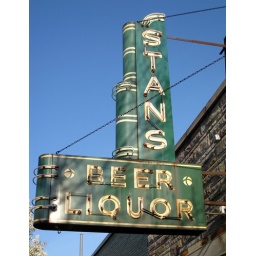
A great old sign at a bar in downtown Spring Lake, Michigan